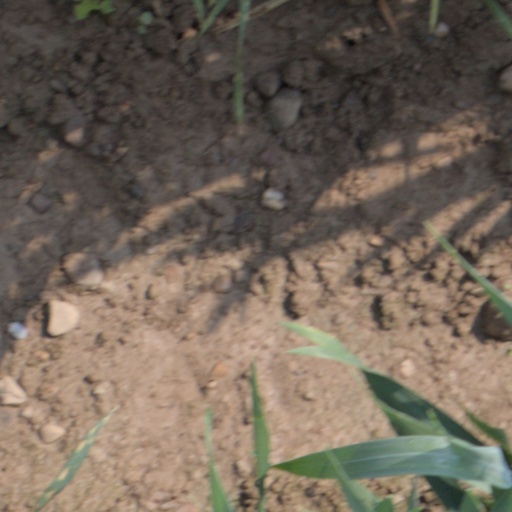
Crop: wheat